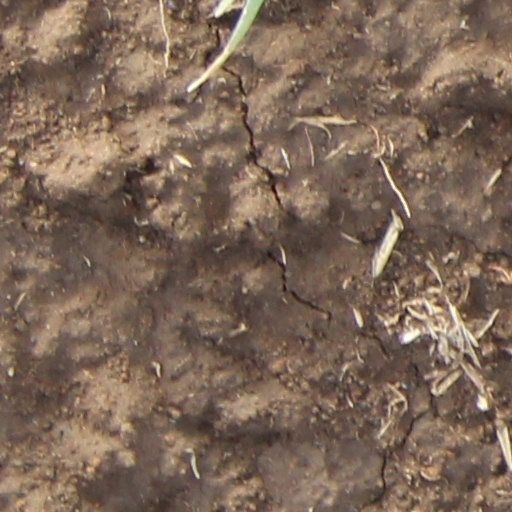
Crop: wheat